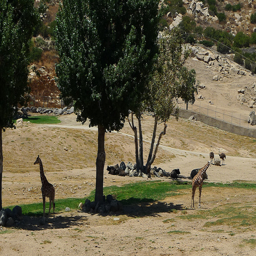
A couple of giraffe standing next to each other near trees.
Two giraffes in a field and two ostriches.
A scene containing several giraffes and other animals and a number of trees.
Two giraffes in a shady, fenced in enclosure.
Giraffes and ostriches in arid wild animal park.